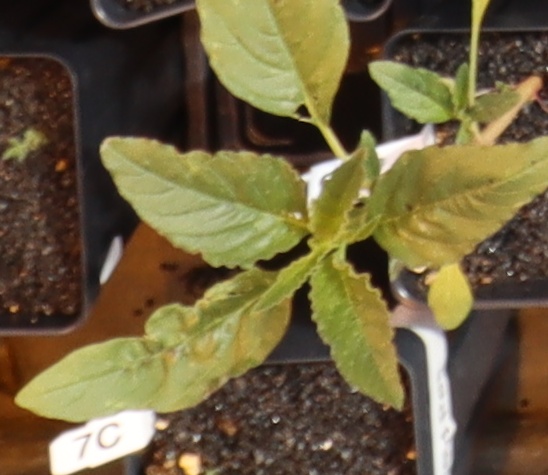
Label: Waterhemp